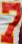
Number: 7